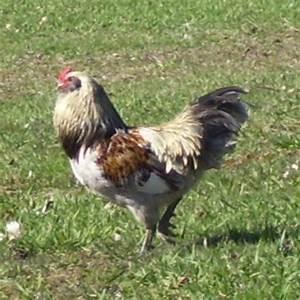
chicken